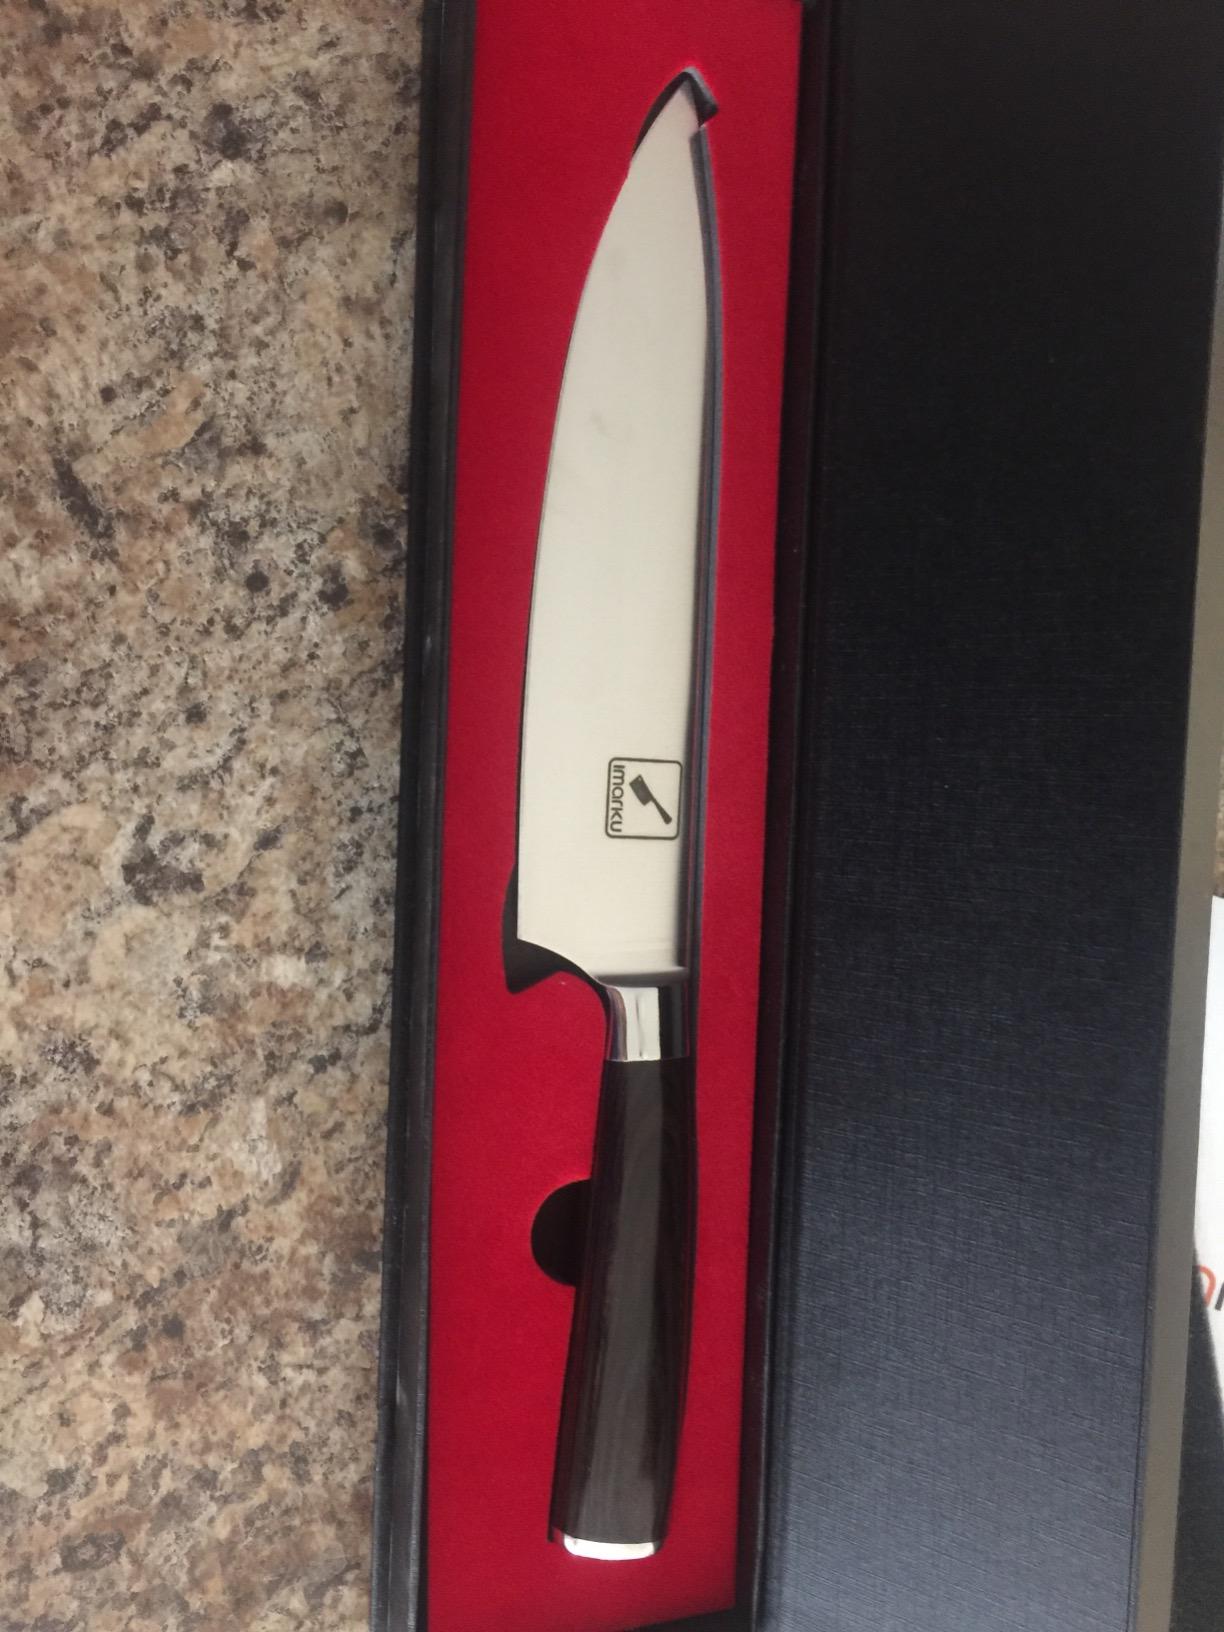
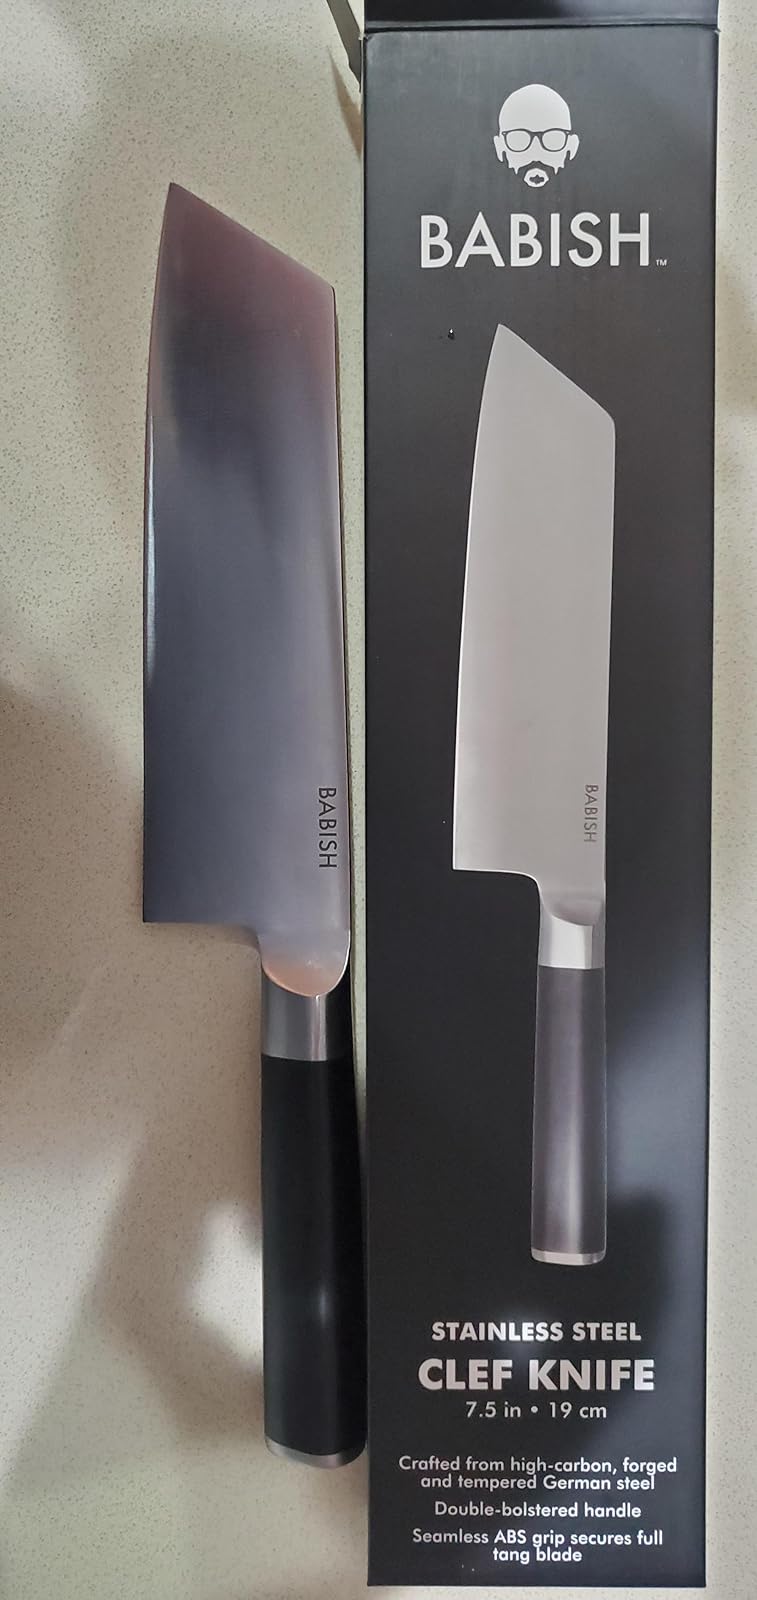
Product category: items_knife
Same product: no